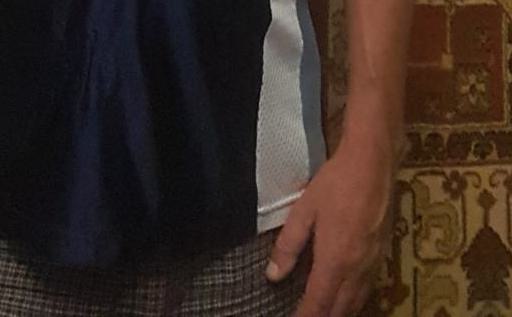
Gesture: no_gesture